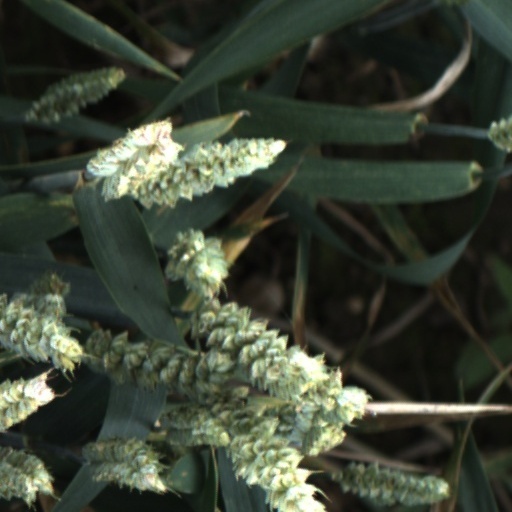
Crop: wheat